Yōdo Station

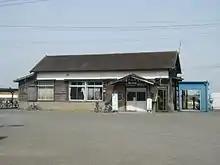
The station in 2006 before rebuilding

The station became Suica-compatible from February 2002. A new station building was completed in October 2012.